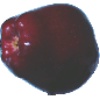
Label: Apple Red Delicious 1